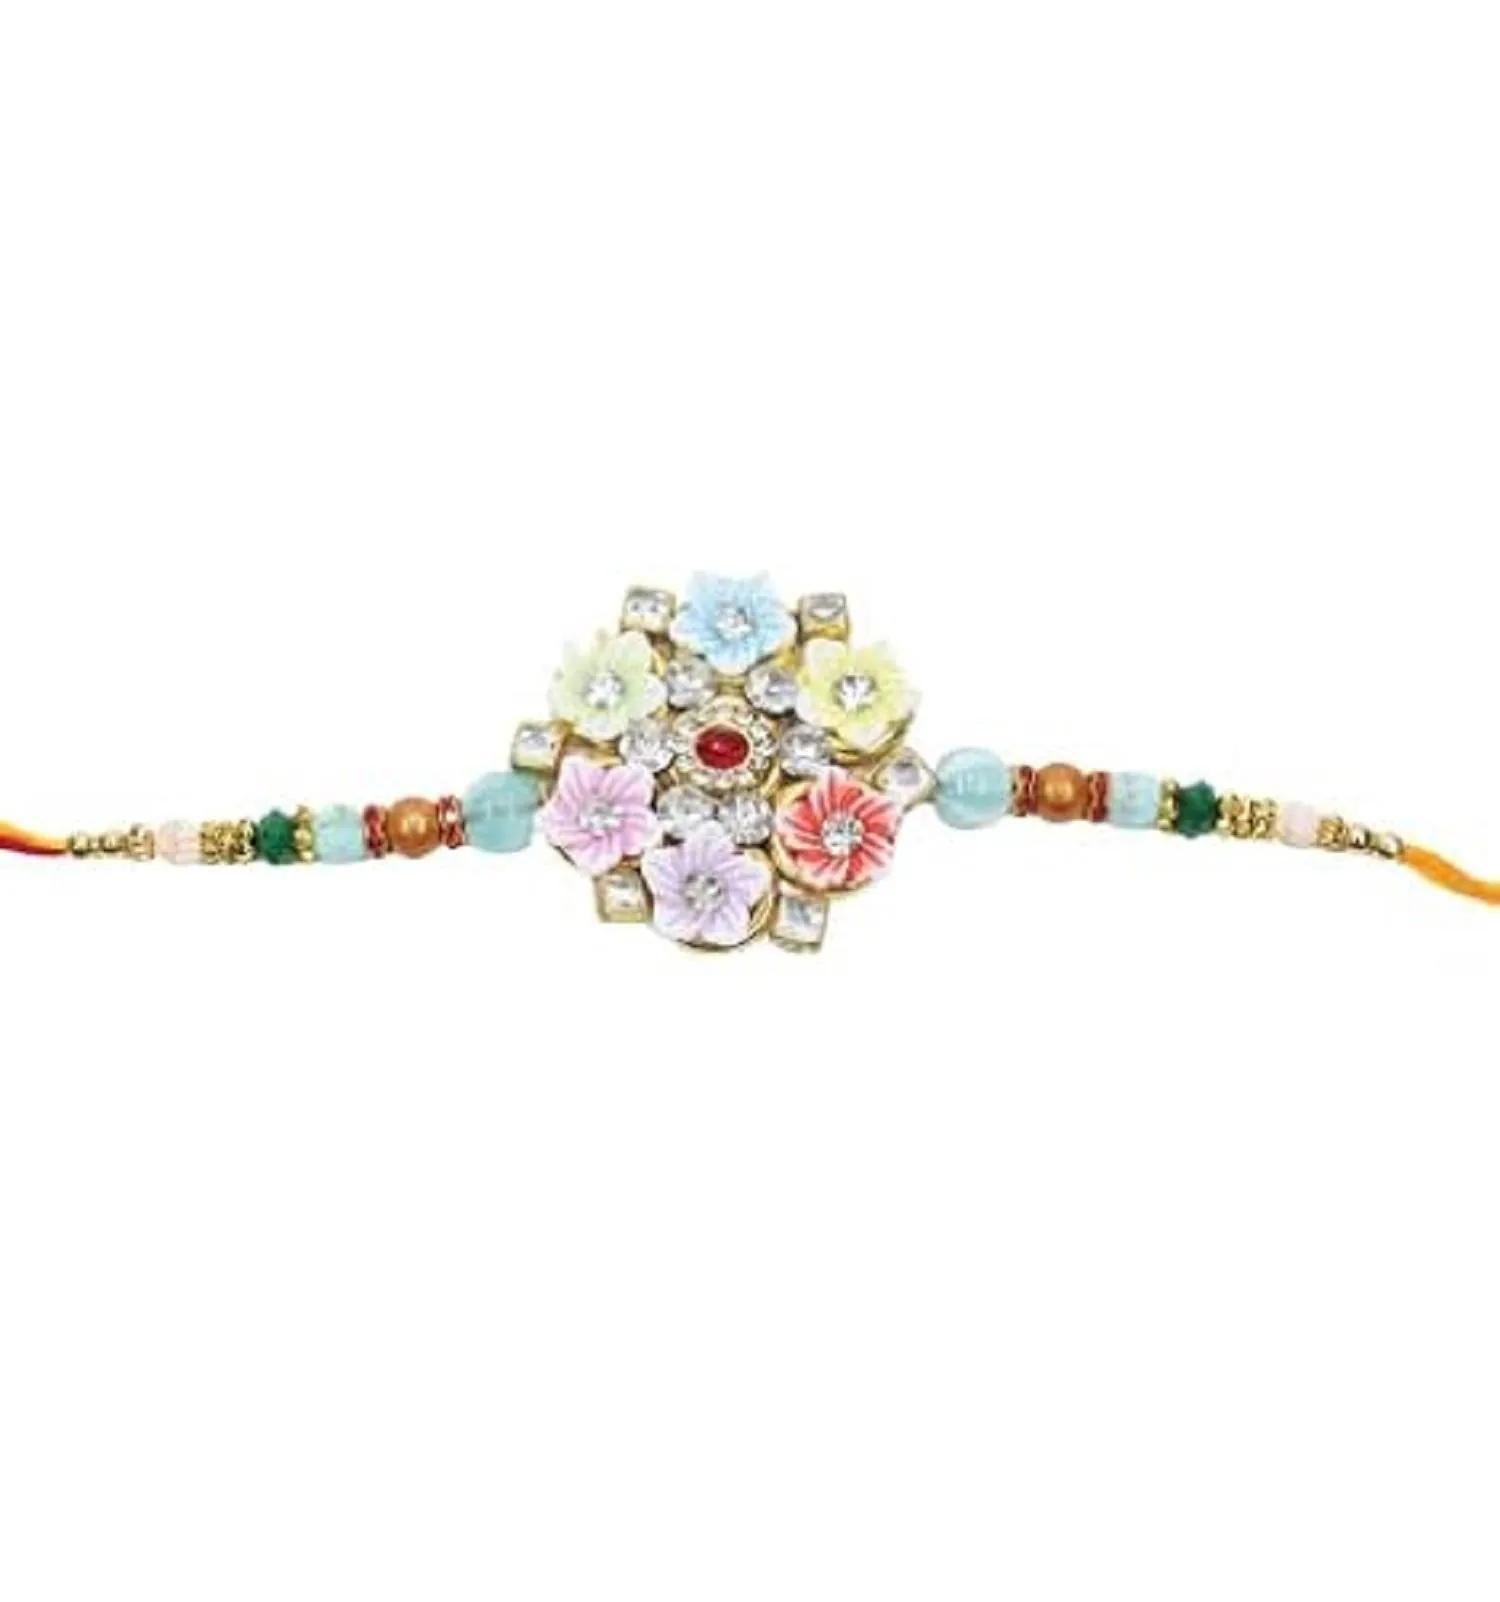
VIBRANCE Traditional Floral Rakhi for Raksha Bandhan.
Type: Rakhis
Brand: VIBRANCE
Price: Rs. 249
 Raksha Bhandan is a celebration of the bond between a brother and sister. We specialize in creating unique rakhi designs for every brother and sister. Our rakhi collection ranges from traditional to modern designs, all of which are handcrafted with love and care. We strive to make each Raksha Bhandan special for our customers by providing the perfect rakhi for their loved ones. With our wide range of designs and styles, you can find the perfect rakhi for your brother or sister. Shop with us today to make your Raksha Bhandan magical. The design of the delivered product or parts of it may vary slightly from what is shown in the image. 
Features: Hand crafted pearl and crystal studded rakhi Multicolor Rakhi,Special Multi colour Designer Rakhi for Brother / Bhabhi / Kids,Includes roli chawal and free greeting card,Rakshabandhan Special Card,Comes with Roli Chawal & Best Wishes Greeting Card in best packaging